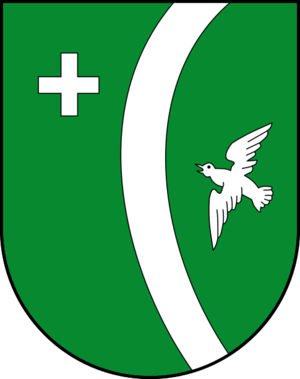
Agarn est une commune suisse du canton du Valais, située dans le district de Loèche.